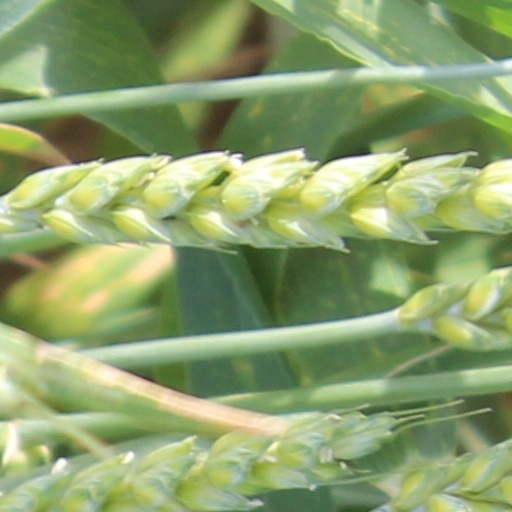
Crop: wheat